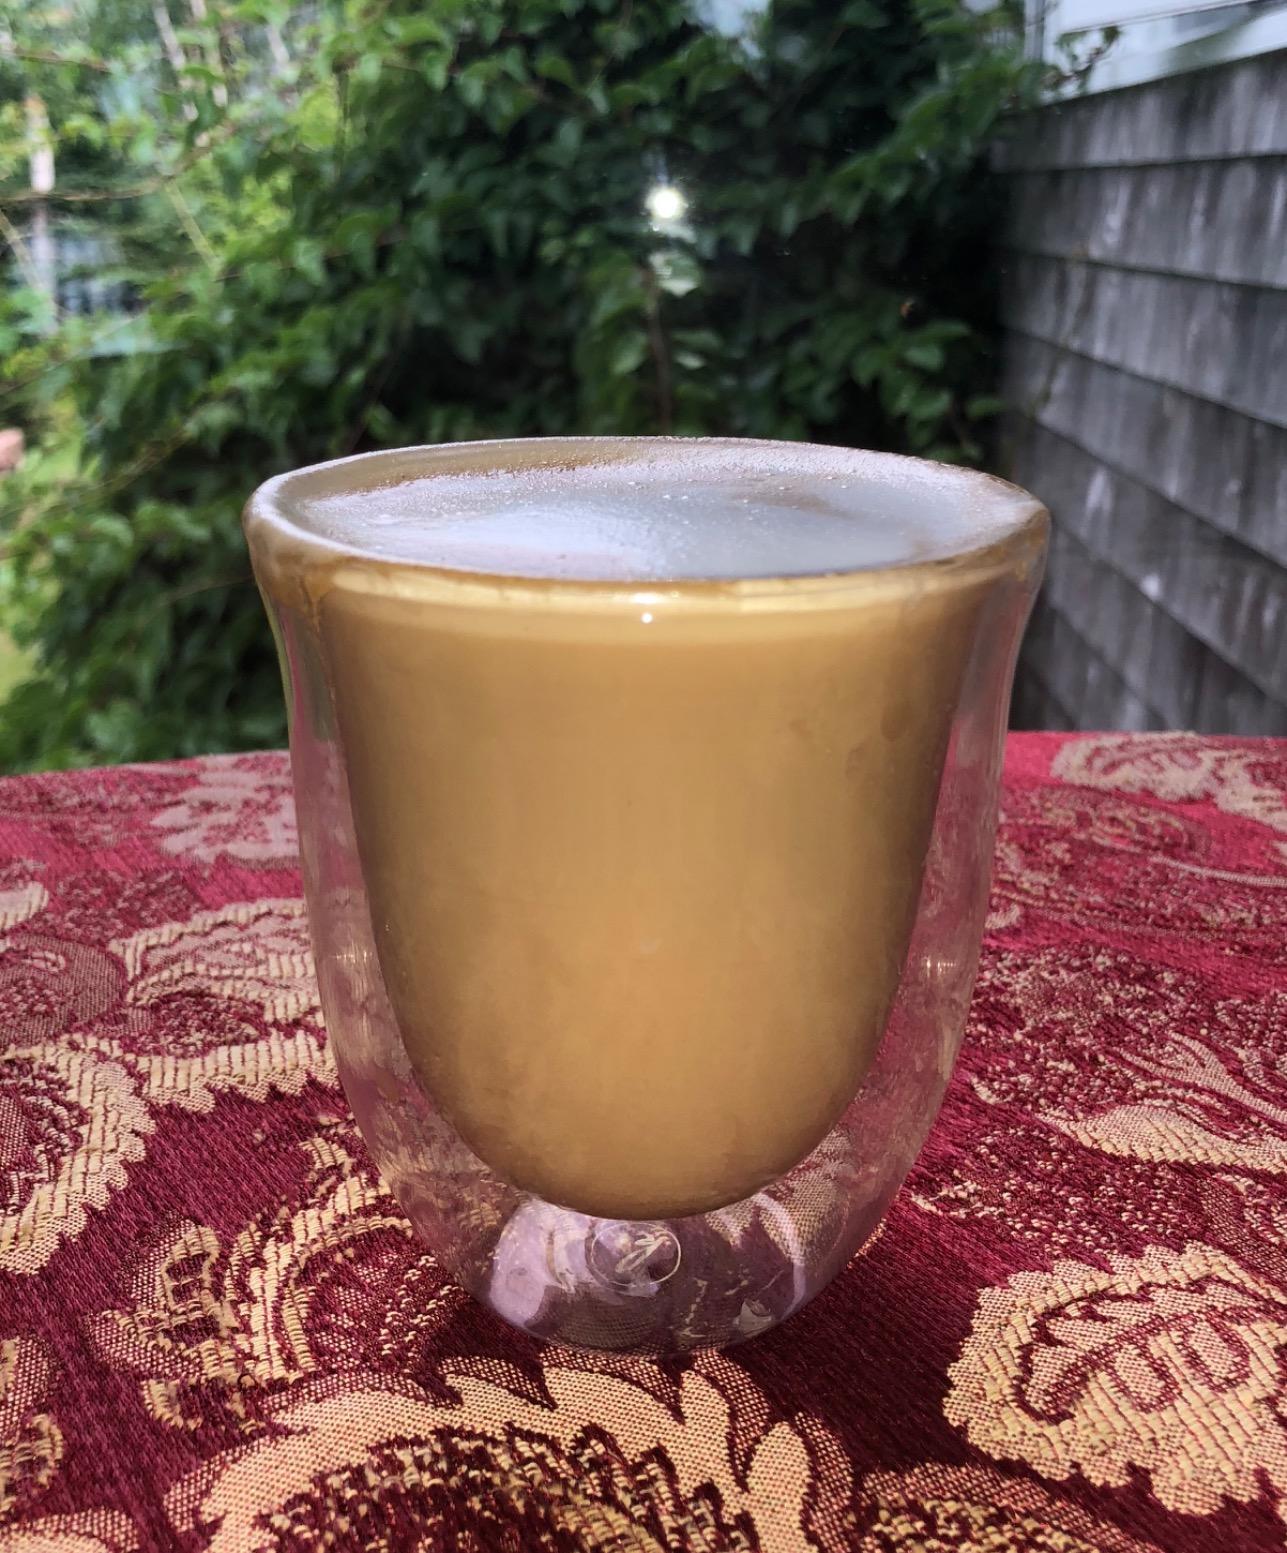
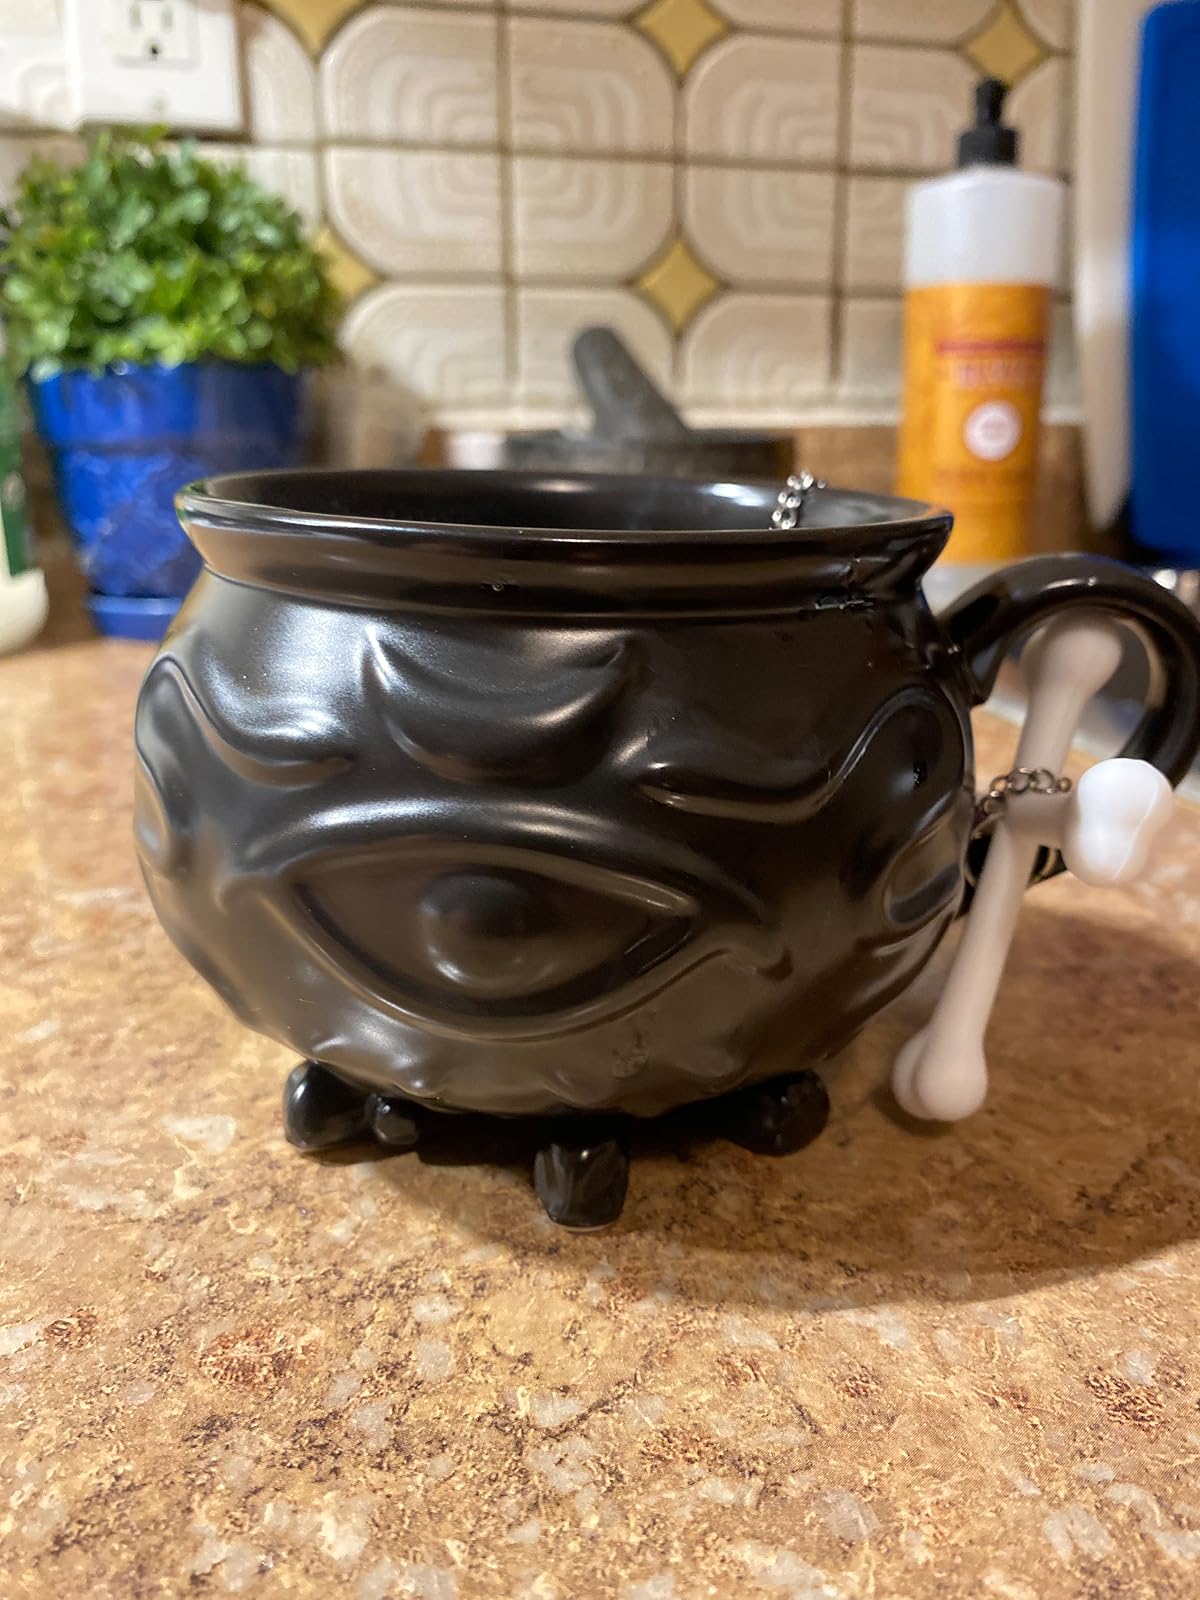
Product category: items_mug
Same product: no